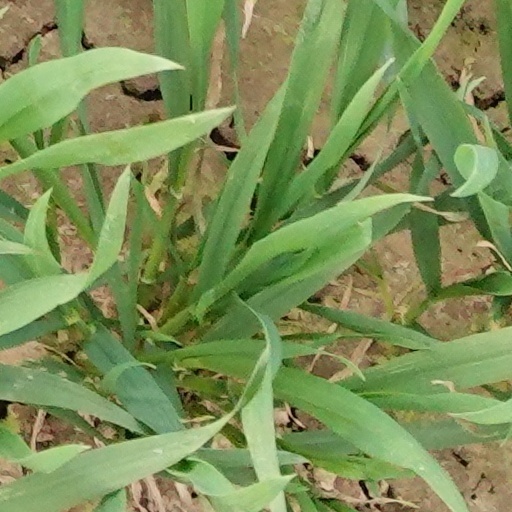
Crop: wheat